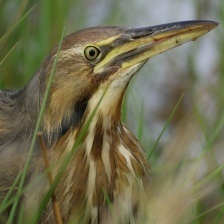
Species: AMERICAN BITTERN
Scientific name: BOTAURUS LENTIGINOSUS